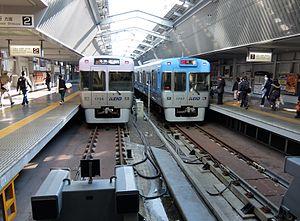
La gare de Kichijōji est une gare ferroviaire de la ville de Musashino, dans la préfecture de Tokyo au Japon. Elle est située dans le quartier de Kichijōji, d'où son nom. La gare est desservie par les lignes des compagnies JR East et Keiō.